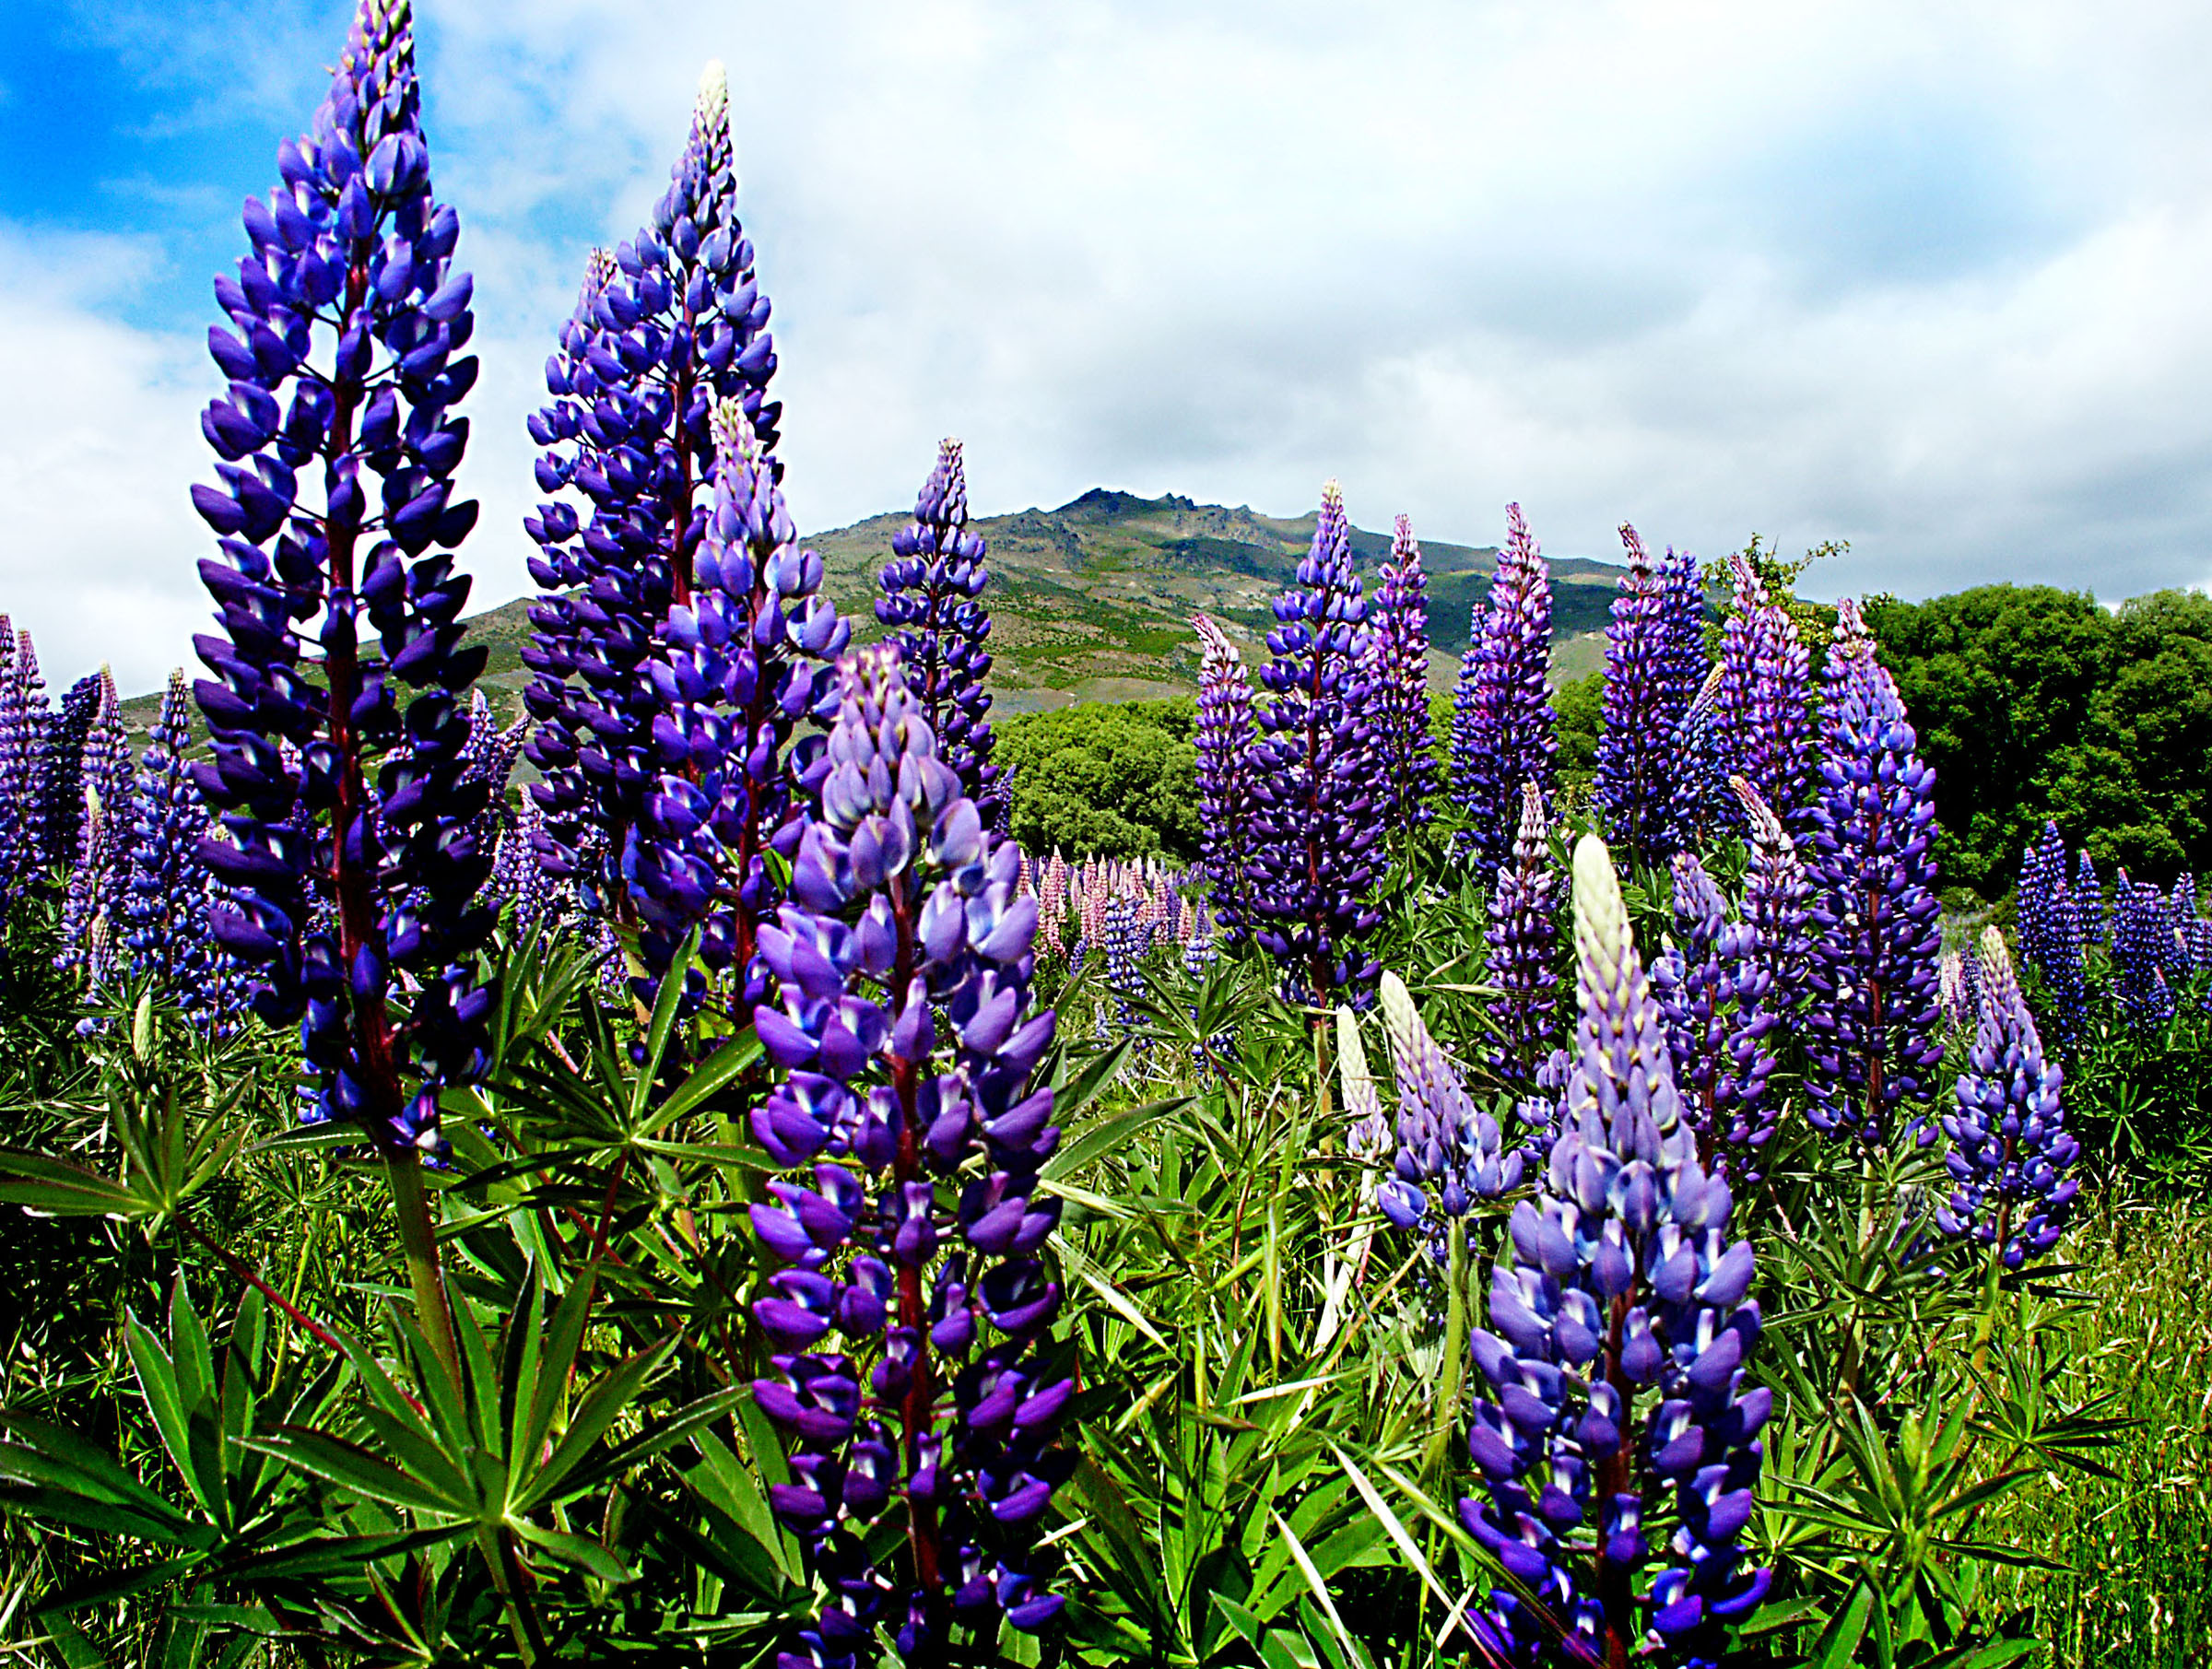
plant, meadow, flower, botany, flora, wildflower, flowers, publicdomain, pinkflowers, bluebonnet, russelllupins, roadsideflowers, colourfulflowers, hyacinth, lupin, flowering plant, land plant